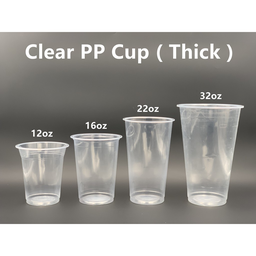
Label: plastic